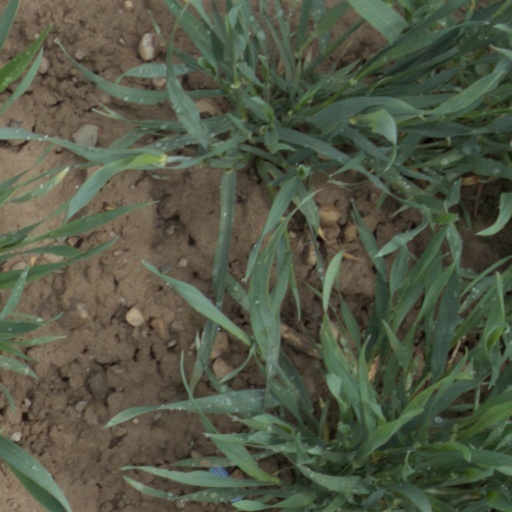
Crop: wheat